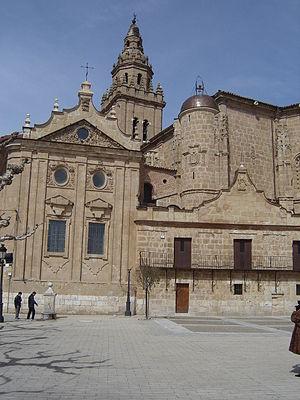
L'église de los Santos Juanes est un édifice religieux situé dans la commune de Nava del Rey, province de Valladolid. L'église a été classée au titre de bien d'intérêt culturel en 1931.
Nava del Rey est une commune de la province de Valladolid dans la communauté autonome de Castille-et-León en Espagne.